Hinduism in Malaysia

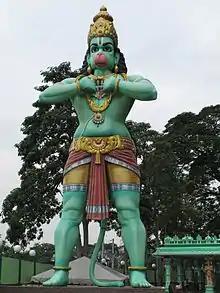
Hindu deity Hanuman statue at Malai Sri Subramaniar Temple.

Malaysian Hinduism is diverse, with large urban temples dedicated to specific deities, and smaller temples located on estates. The estate temples generally follow the tradition of the Indian region from which the temples' worshippers originate. Many people follow the Shaivite, or Saivite, tradition (worship of Shiva), of Southern India. However, there are also some Vaishnava Hindus in Malaysia as well, many of them of North Indian extraction, and these Hindus worship in temples such as the Geeta Ashram in Seksyen 52, Petaling Jaya, or the Lakshmi-Narayana Temple in Kampung Kasipillay, Kuala Lumpur. Services in these temples are usually conducted in Tamil and English.